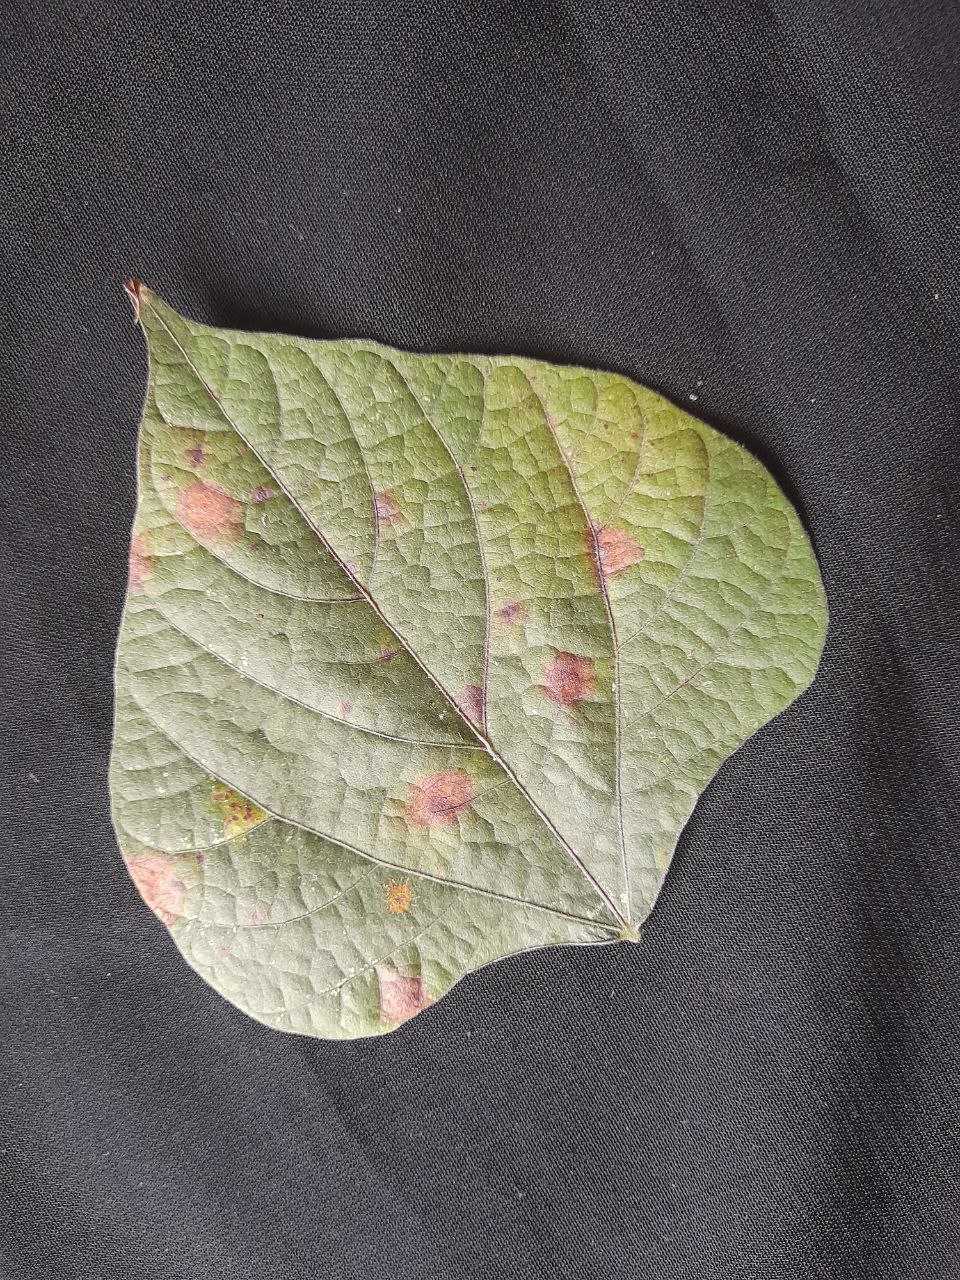
Crop: bean
Leaf condition: Rust